Armando Trovajoli

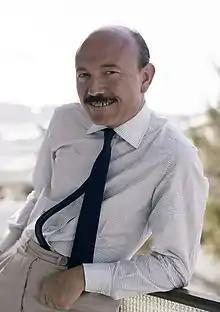
Trovajoli in 1960

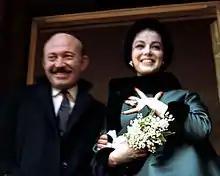
Trovajoli and Pier Angeli on their wedding day, London, 14 February 1962

Armando Trovajoli (also Trovaioli, 2 September 1917 – 28 February 2013) was an Italian film composer and pianist with over 300 credits as composer and/or conductor, many of them jazz scores for exploitation films of the Commedia all'italiana genre. He collaborated with Vittorio De Sica on a number of projects, including one segment of "Boccaccio '70". Trovajoli was also the author of several Italian musicals: among them, "Rugantino" and "Aggiungi un posto a tavola".